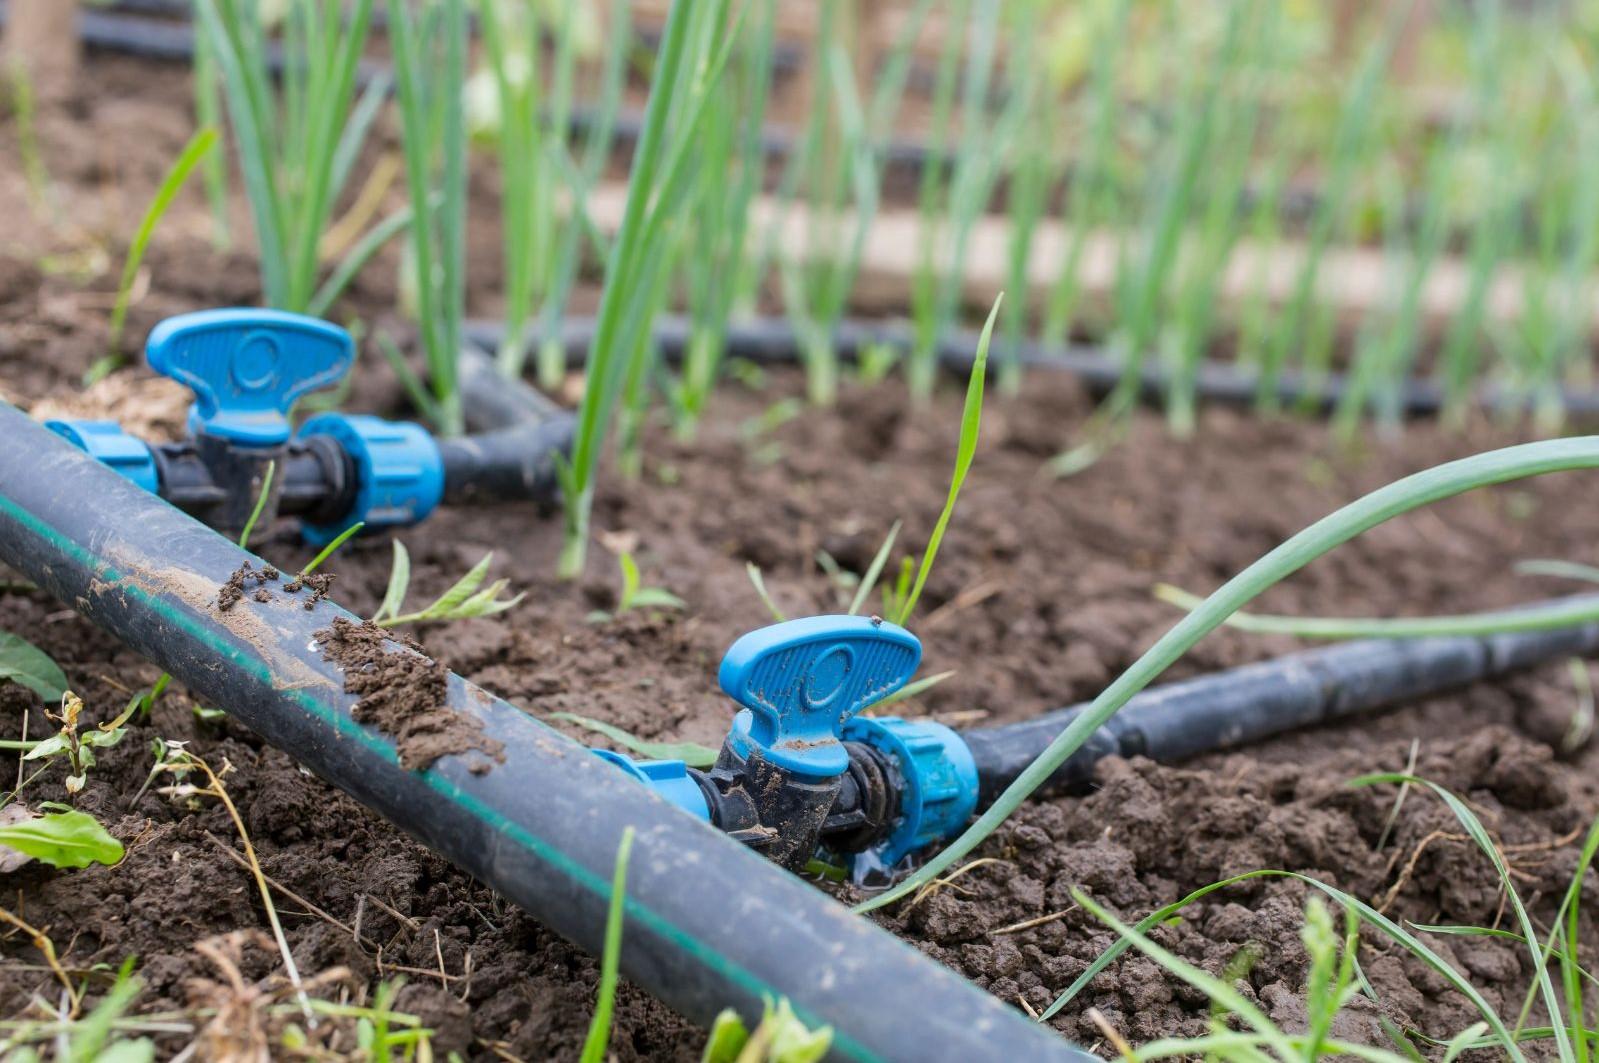
Mfumo wa umwagiliaji umewekwa shambani. Mabomba meusi yamelazwa chini. Mimea michanga imeota vizuri. Udongo umeloa unyevu unyevu. Kilimo kinatumia teknolojia.